69 (novel)

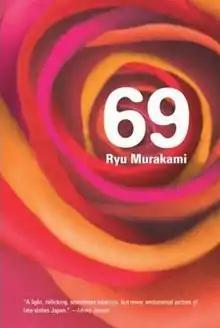
First English language edition

is a roman à clef novel by Ryu Murakami. It was published first in 1987. It takes place in 1969, and tells the story of some high school students coming of age in an obscure Japanese city who try to mimic the counter-culture movements taking place in Tokyo and other parts of the world.